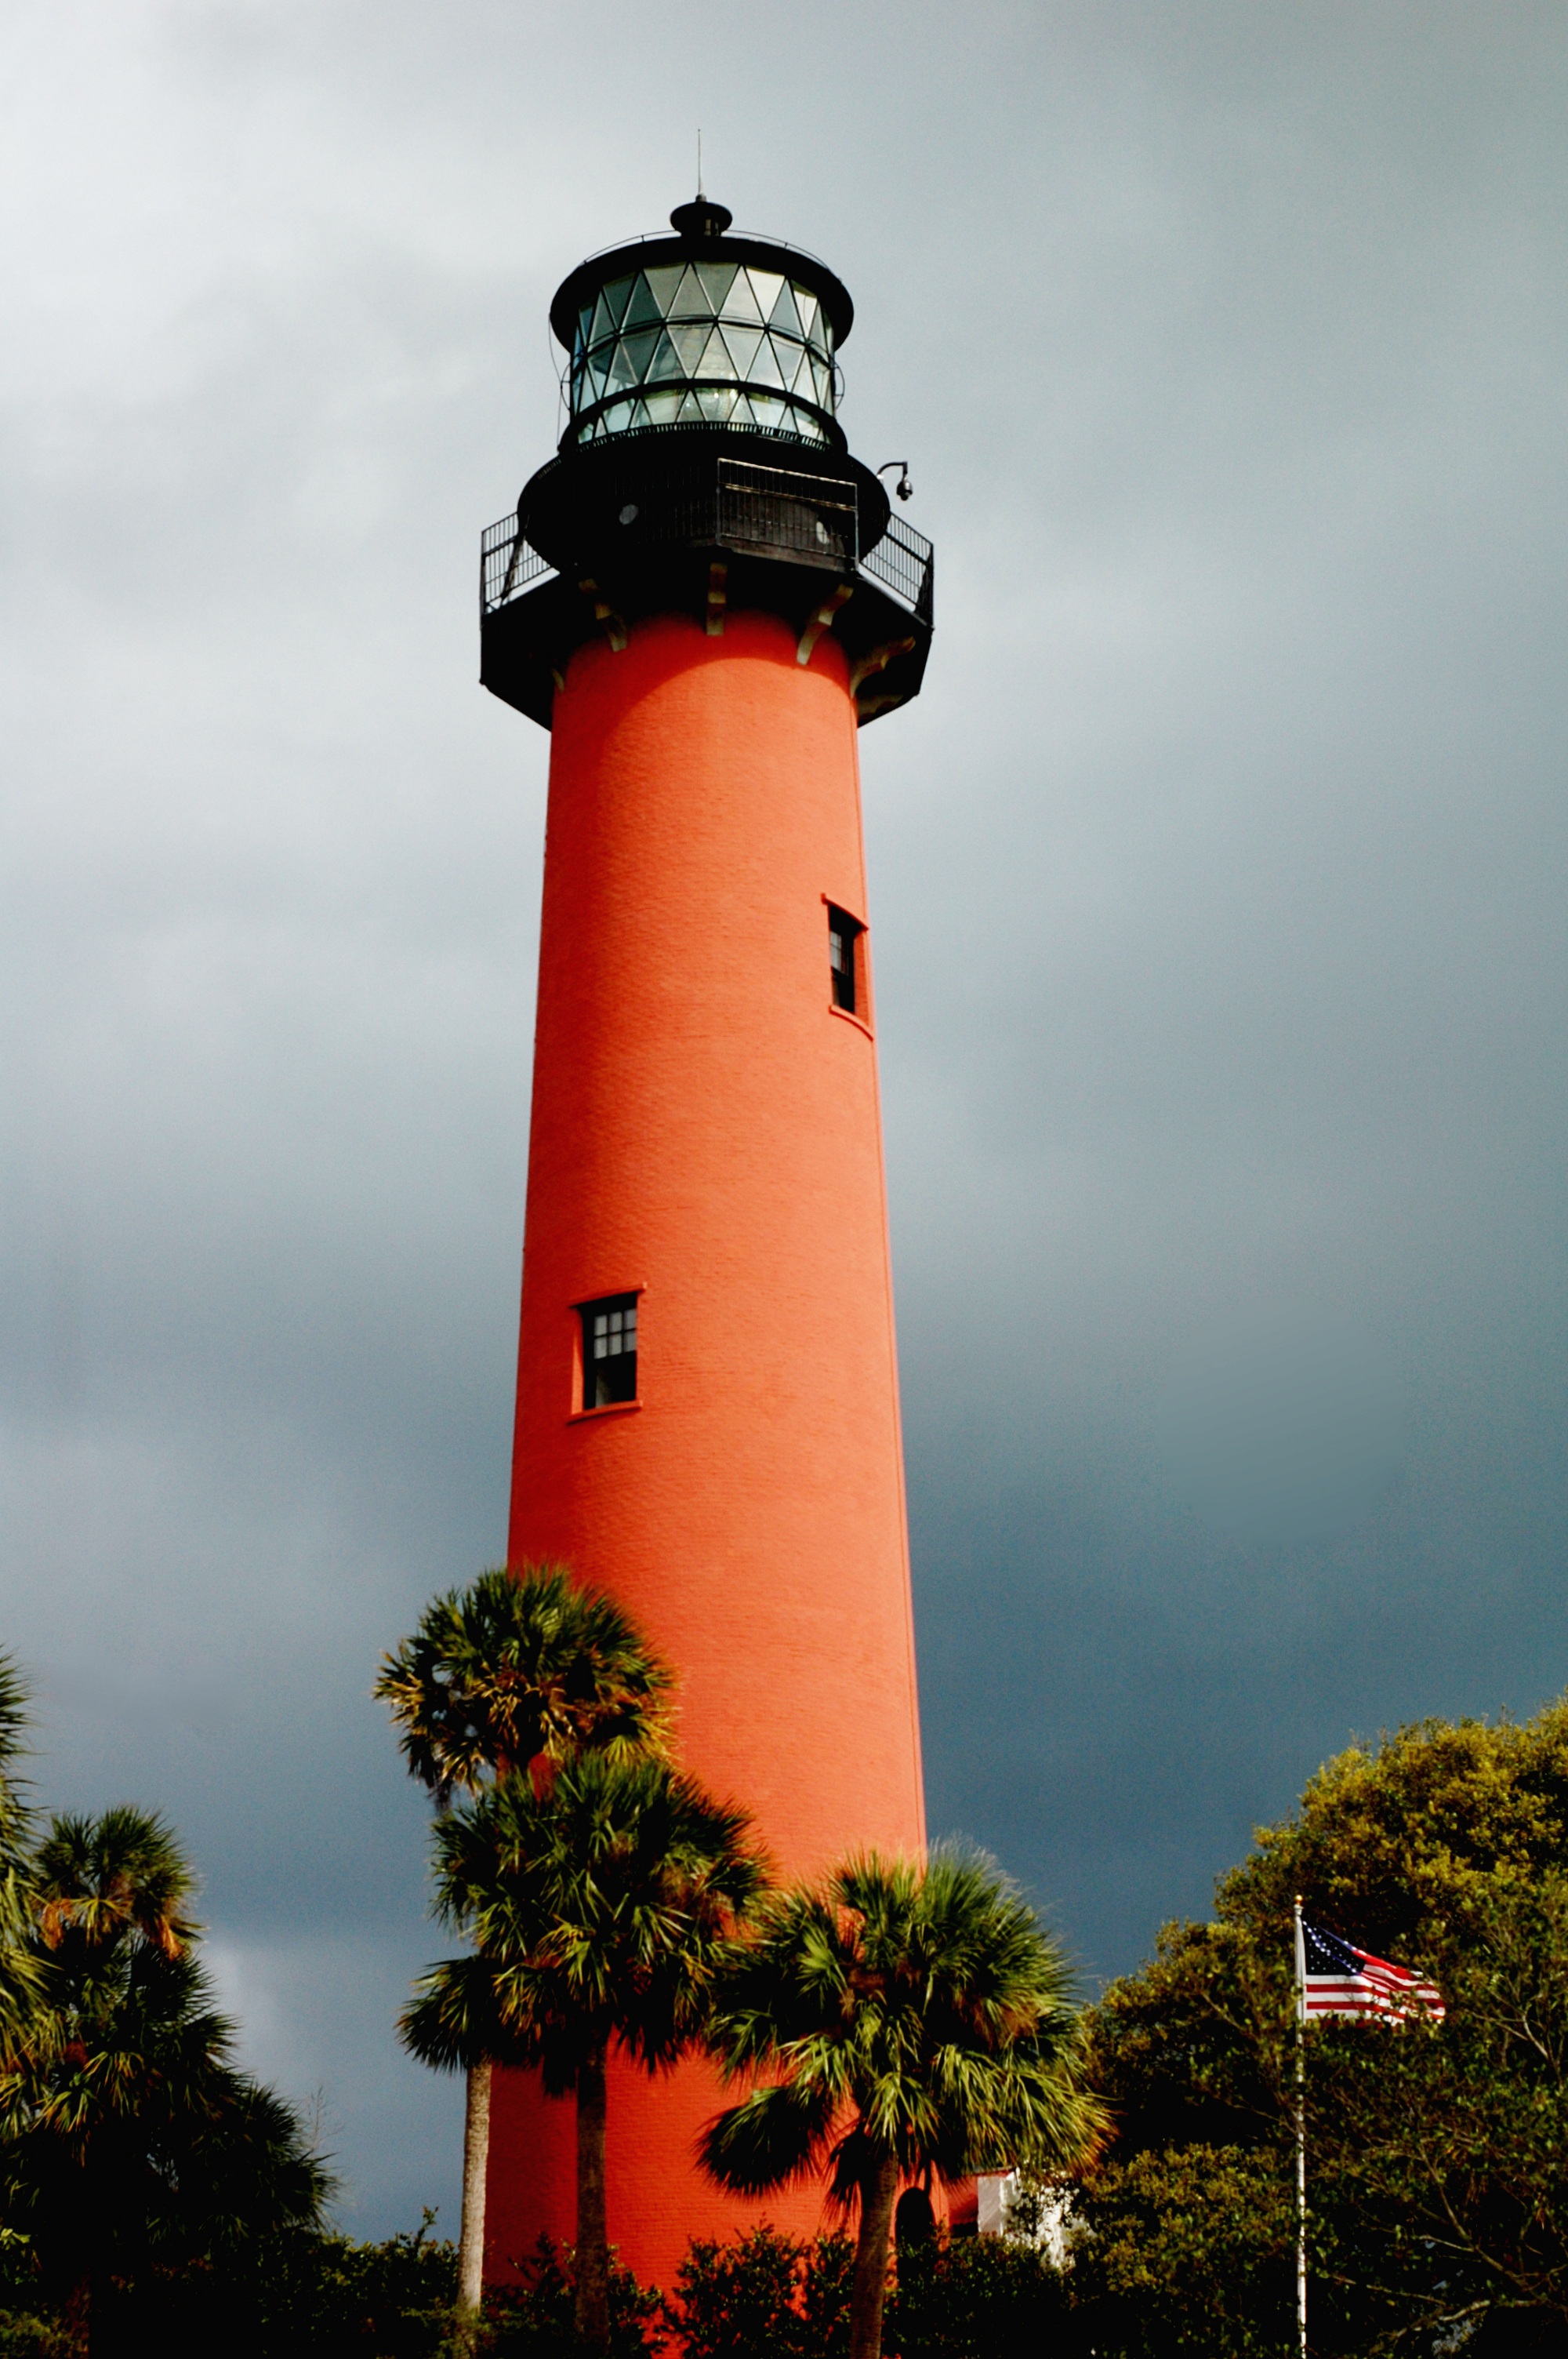
sea, lighthouse, architecture, monument, vacation, travel, inlet, red, tower, landmark, florida, jupiter